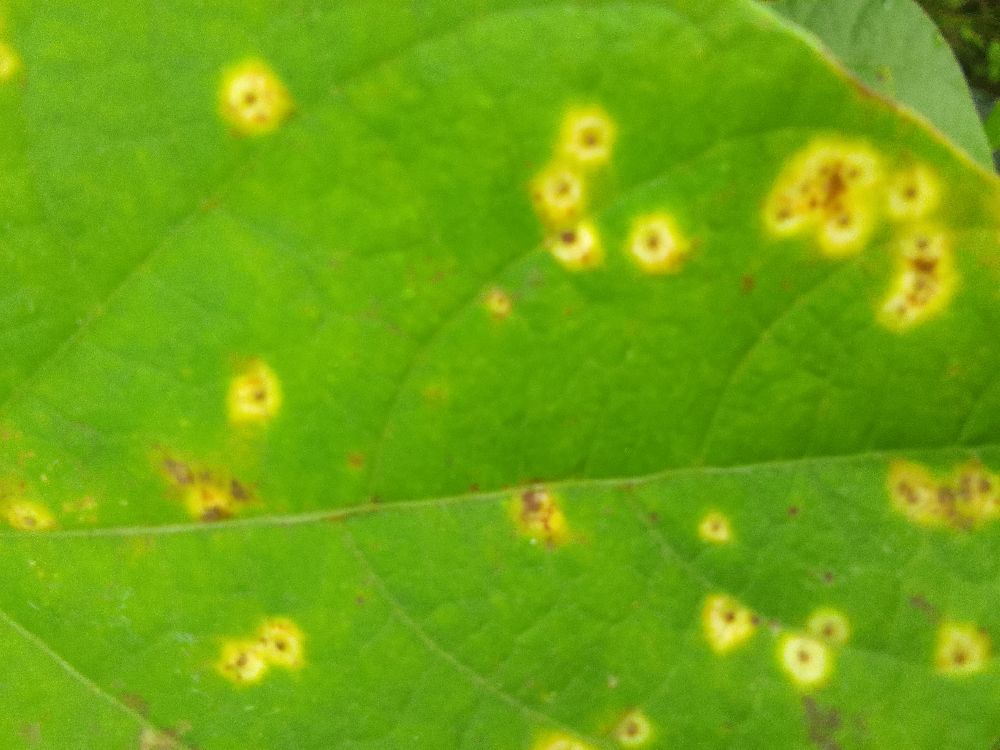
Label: rust